Filipino nationalism

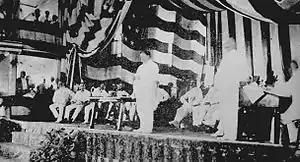
William Howard Taft addressing the audience at the First Philippine Assembly in the Manila Grand Opera House

In 1898, as conflicts continued in the Philippines, the , having been sent to Cuba because of U.S. concerns for the safety of its citizens during an ongoing Cuban revolution, exploded and sank in Havana harbor. This event precipitated the Spanish–American War.